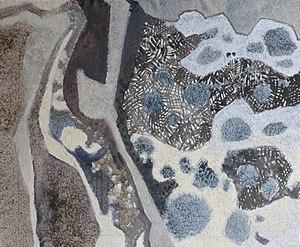
Le Versant, acrylique et sable sur toile
Pierre Cayol, né le 14 août 1939 à Salon-de-Provence est un artiste peintre, décorateur de théâtre, graveur aquafortiste, lithographe, et illustrateur Français.